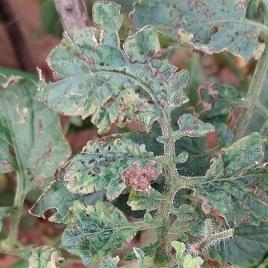
Crop: Tomato
Condition: alternaria-d